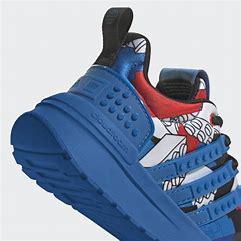
Brand: Adidas
Model: Racer Tr X Lego